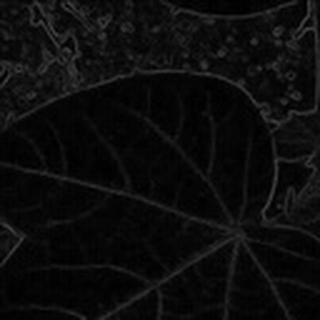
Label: healthy_cotton